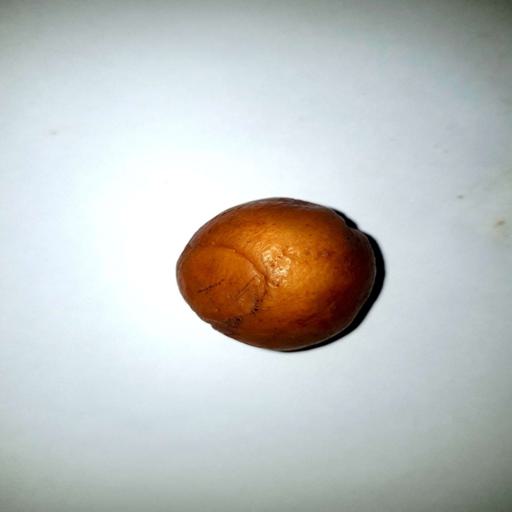
Label: bruised